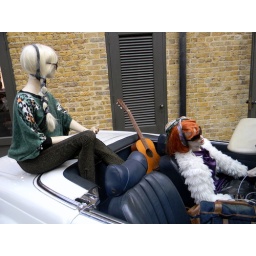
two women mannaequins guitar in car Spitalfields Market London 16th January 2011 13:59.29